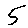
Label: 5